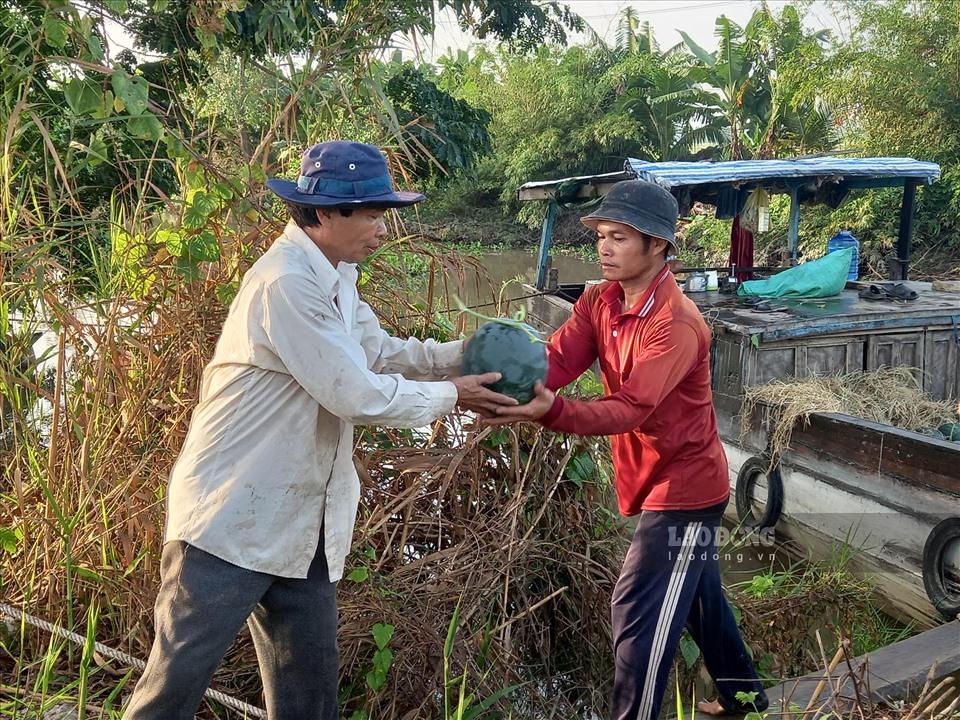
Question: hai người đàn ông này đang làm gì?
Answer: hai người này chuyền nhau trái dưa hấu